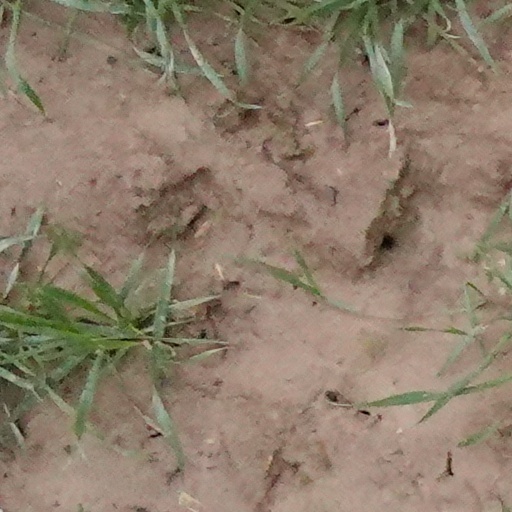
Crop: wheat